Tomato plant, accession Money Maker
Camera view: vertical (180 deg); turntable rotation: 0 degrees
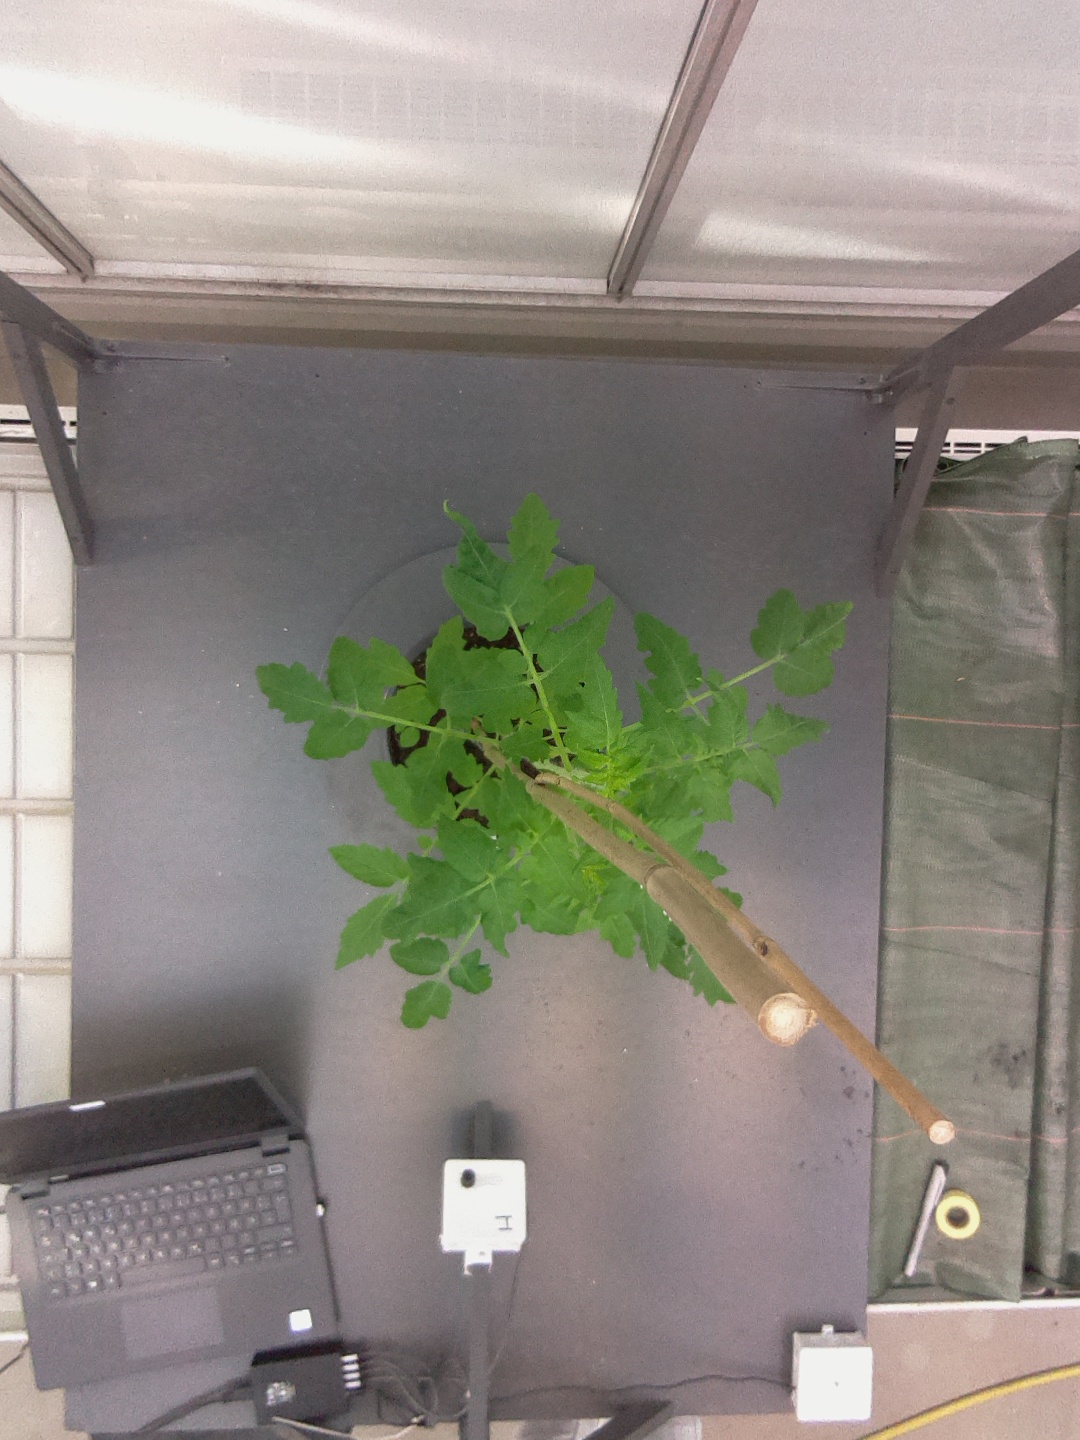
BBCH growth stage 20: First Side shoot start formed